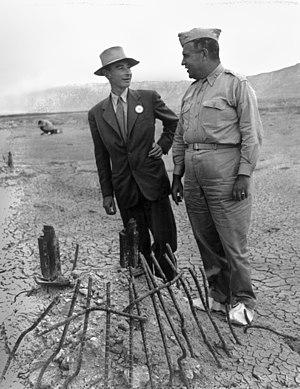
En Septembre 1945, certains participants sont retournés sur le site d'essai Trinity. Ici, Oppenheimer et Groves, équipés de simples chaussons de protection examinent les restes d'une des bases de la tour d'essai en acier
Doctor Atomic est un opéra de John Adams, livret de Peter Sellars, créé le 1ᵉʳ octobre 2005 au San Francisco Opera sous la direction de Donald Runnicles dans une mise en scène de Peter Sellars sur une chorégraphie de Lucinda Childs.
Les retombées radioactives sont les matériaux radioactifs mis en suspension dans l'atmosphère à la suite d'une explosion d'une arme nucléaire ou un accident nucléaire. Il s'agit donc d'une forme de pollution nucléaire, susceptible de conséquences sanitaires. Ces éléments de petite taille, poussières visibles ou non, retombent lentement sur le sol, généralement très loin de leur provenance.
Trinity est le nom de code du premier essai d'une arme nucléaire réalisé par les forces armées des États-Unis le 16 juillet 1945 dans le cadre du projet Manhattan. Le test fut réalisé sur le champ de tir d'Alamogordo à une cinquantaine de kilomètres de la ville de Socorro au Nouveau-Mexique et démontra la viabilité du type d'arme qui fut utilisé pour le bombardement de Nagasaki le 9 août 1945.
Projet Manhattan est le nom de code du projet de recherche qui produisit la première bombe atomique durant la Seconde Guerre mondiale. Il fut mené par les États-Unis avec la participation du Royaume-Uni et du Canada. De 1942 à 1946, il fut dirigé par le major-général Leslie Richard Groves du corps des ingénieurs de l'armée des États-Unis. Sa composante militaire fut appelée « Manhattan District » et le terme « Manhattan » remplaça graduellement le nom de code officiel, Development of Substitute Materials, pour désigner l'ensemble du projet. Au cours de son développement, le projet absorba son équivalent britannique, Tube Alloys.
Les Maîtres de l'ombre est un film américain réalisé par Roland Joffé, sorti en 1989.